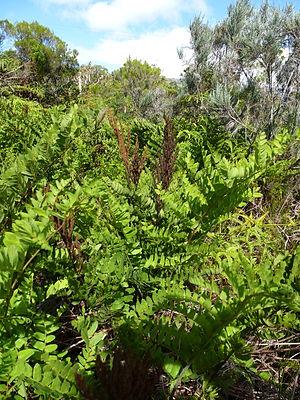
Osmonde royale à l'île de la Réunion
L'Osmonde royale, aussi appelée fougère royale ou fougère fleurie, est une fougère vivace de la famille des Osmundaceae.